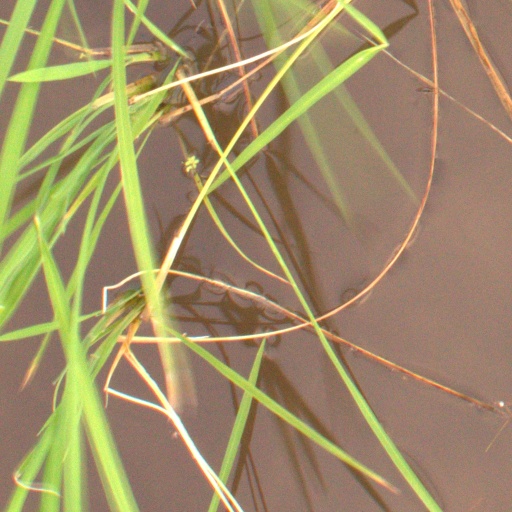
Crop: rice